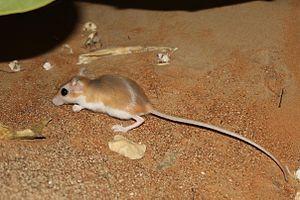
La Gerbille de Cheesman est une espèce qui fait partie des rongeurs. C'est une gerbille de la famille des Muridés que l'on rencontre dans la péninsule arabique.